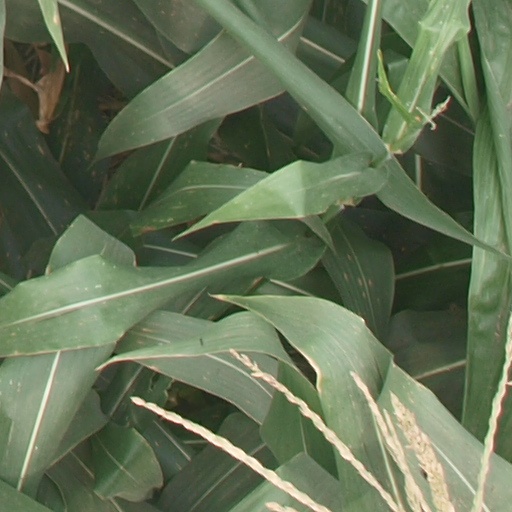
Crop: maize; corn